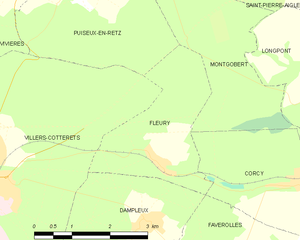
Carte des communes françaises: Fleury